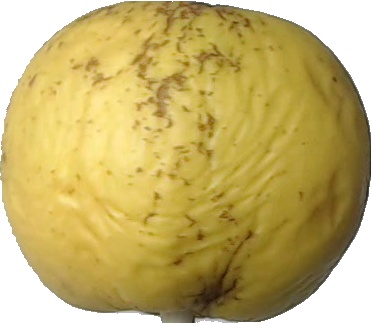
Label: apple_golden_1